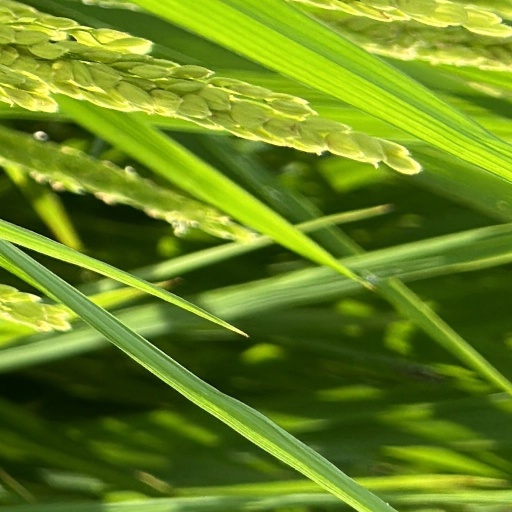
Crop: rice